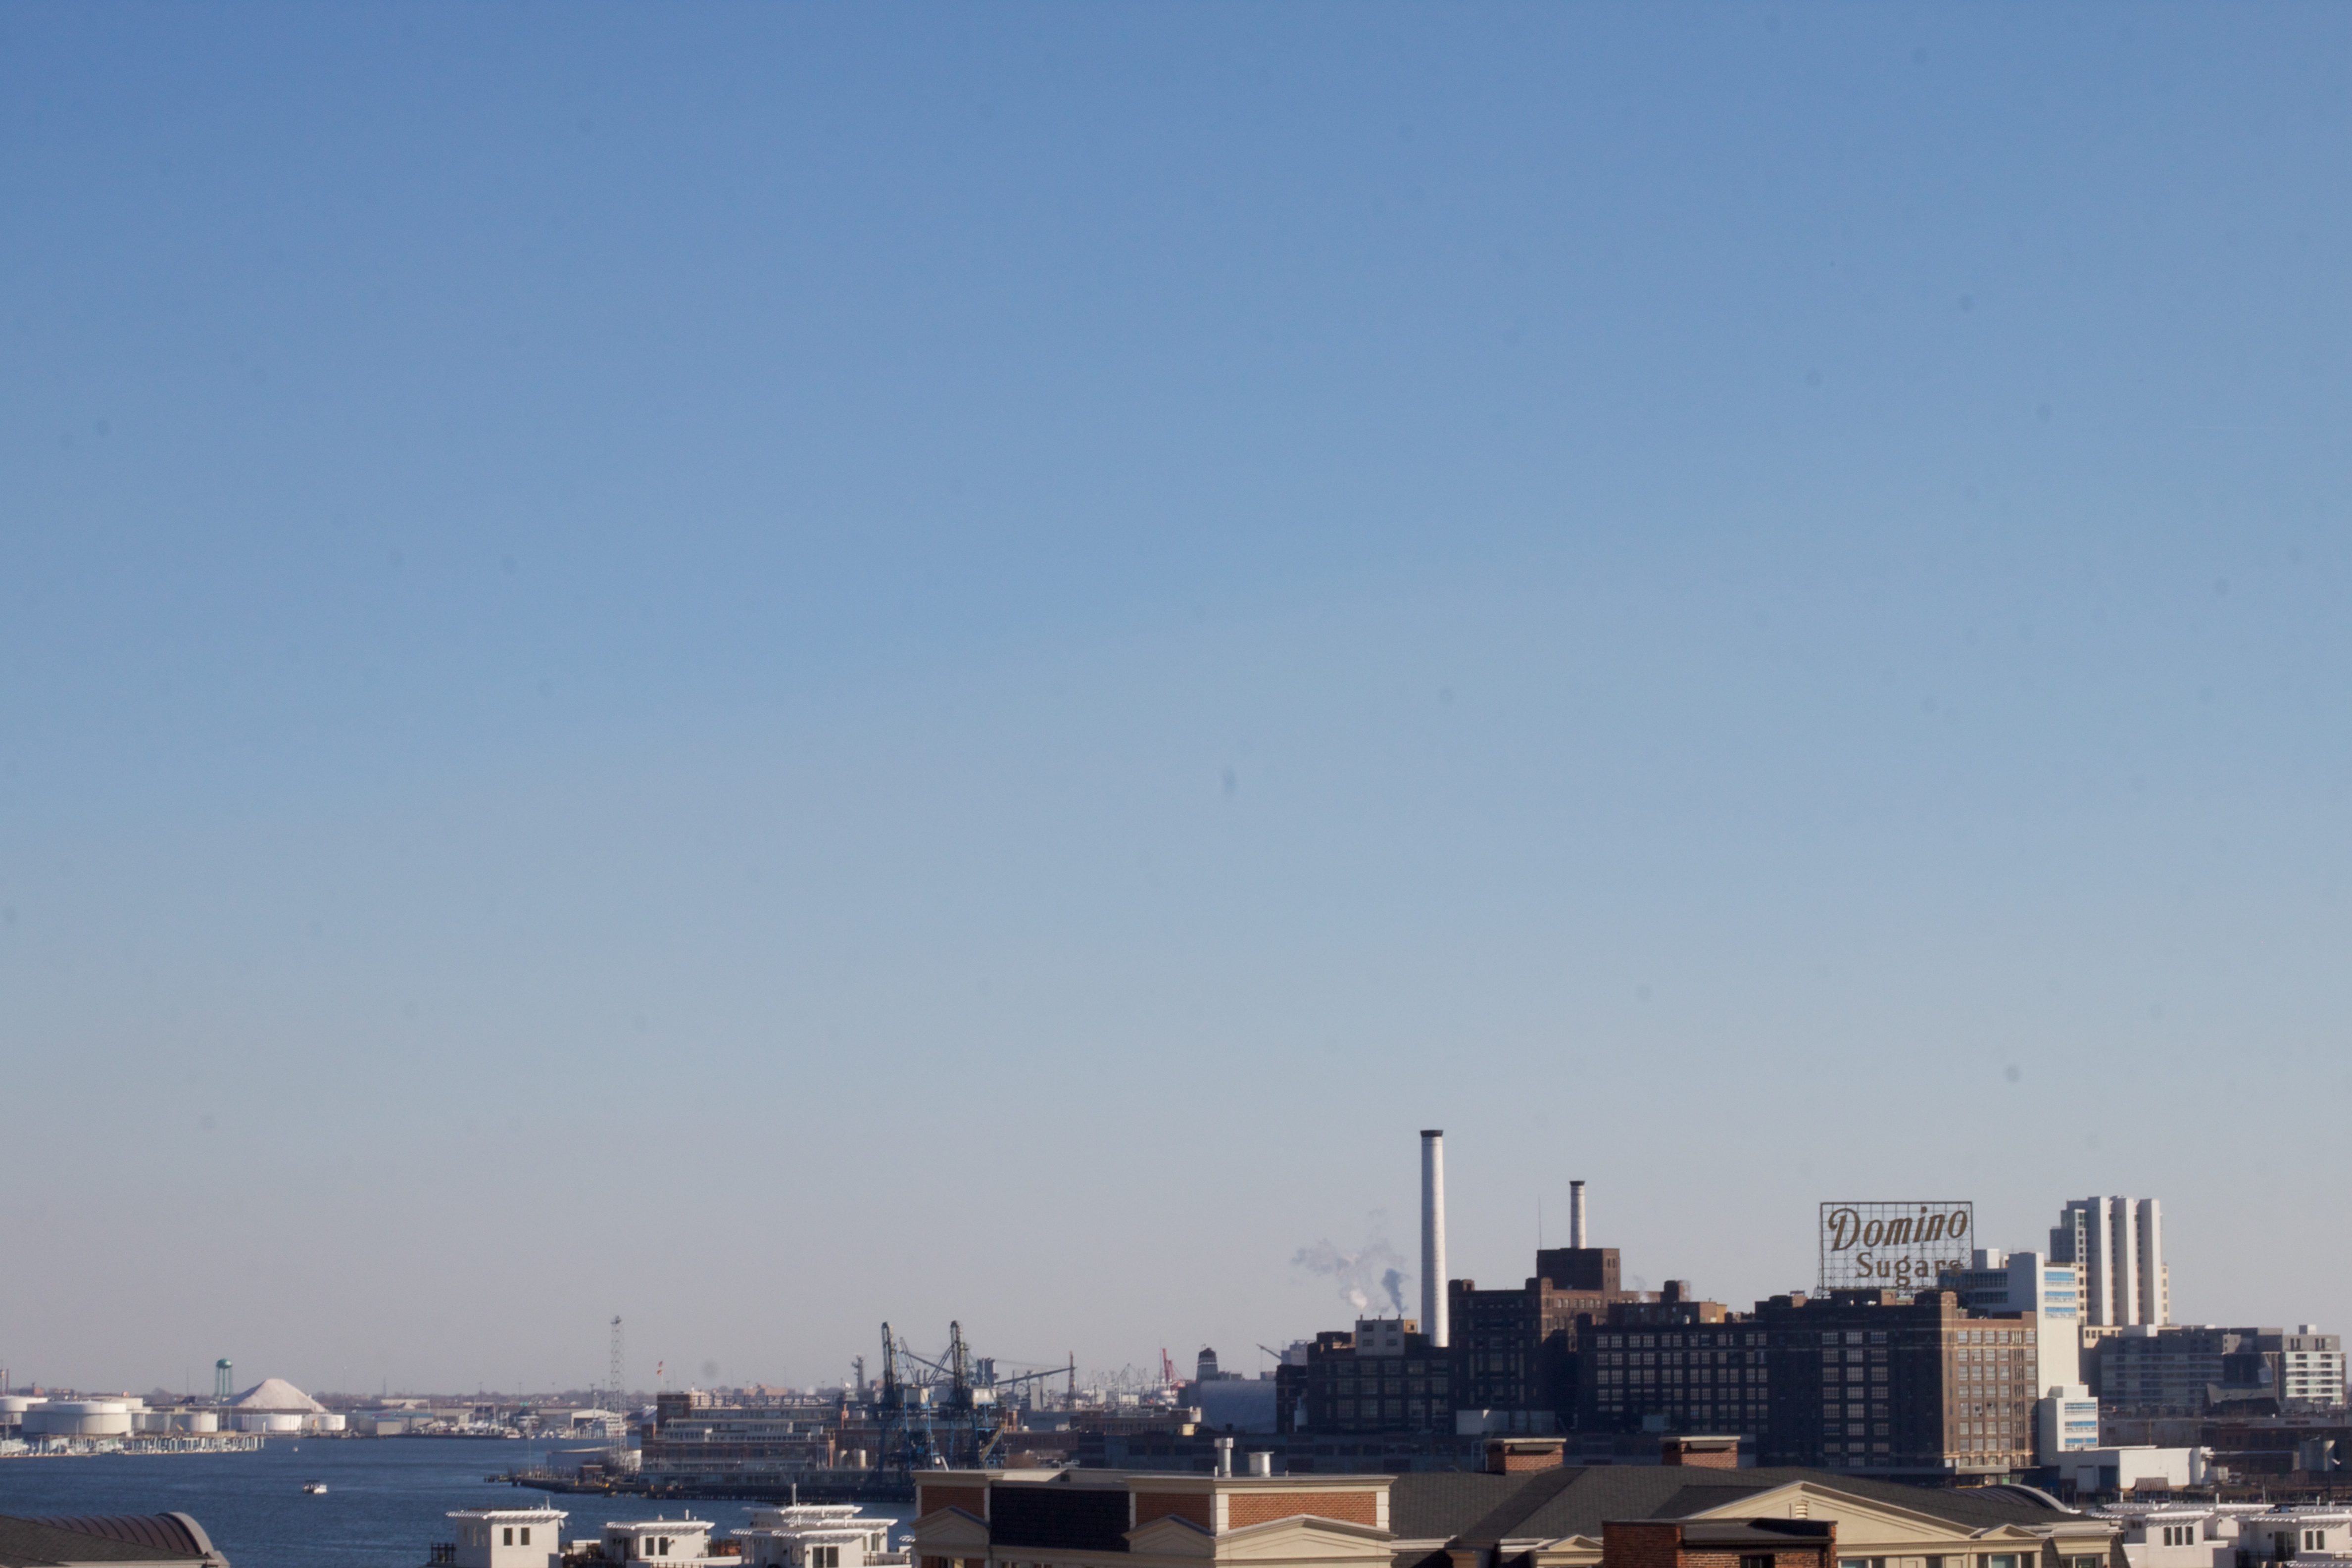
sea, coast, horizon, sky, skyline, city, skyscraper, cityscape, panorama, vehicle, port, human settlement, atmosphere of earth